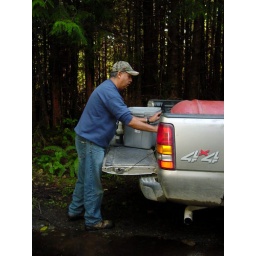
Phillip (Chopper) Martin. Our Indian guide who educated us on brown bears in the woods.